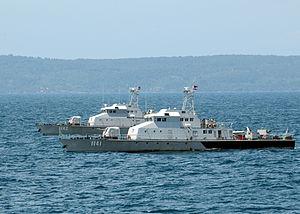
La Marine royale cambodgienne est la branche des services de guerre navale des Forces armées du Cambodge et l'un des trois services en uniforme du Royaume du Cambodge. Il compte environ 4.000 employés actifs et exploite 228 bateaux/navires en service actif. Il est commandé par l' amiral Tea Vinh et navigue sous la juridiction du ministère de la Défense nationale.